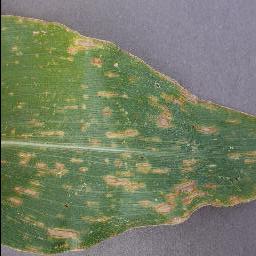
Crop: corn
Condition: (maize)_cercospora_spot_gray_spot